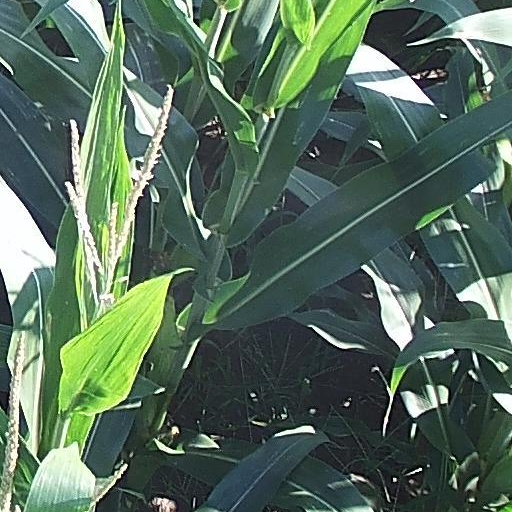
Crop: maize; corn